Epistle to the Son of the Wolf

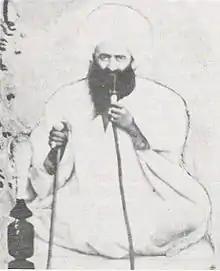
Shaykh Muhammad-Baqir, given the title of 'The Wolf'

In the book, Baháʼu'lláh admonishes Áqá Najafi ('Son of Wolf') and calls upon him to repent. His father Shaykh Muhammad Báqir, ('Wolf') and Mír Muḥammad Ḥusayn, the Imám Jum'ih of Isfahán, surnamed ('She-Serpent') were the conspirators against two brothers, Muhammad-Husayn Nahrí and Muhammad-Hasan Nahrí. The brothers came from an aristocratic and established mercantile family in Isfahan. The Imám-Jum'ih of the city owed the brothers money and – when the two asked for a payment – he devised a plan to rid his debt. After confronting Shaykh Muhammad-Baqir and Sultán-Mas'úd Mírzá, the son of Násiri'd-Dín Sháh of this issue, the three devised a plan to imprison the brothers on account of their Baháʼí Faith. The two brothers were subsequently arrested, paraded around Isfahan with crowds jeering abuse, and publicly executed in a humiliating manner. Baháʼu'lláh wrote several tablets lamenting the loss of the two brothers, and denouncing the treachery that provoked their murder. One such tablet, Lawh-i-Burhán, addressed to Shaykh Muhammad Báqir accuses him and his accomplice Mír Muḥammad Ḥusayn of the persecution of the Baháʼís.